Copper conductor

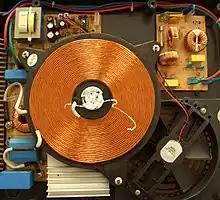
Multiple copper coils are used in an induction cooker

Copper will continue to be the predominant material in most electrical wire applications, especially where space considerations are important. The automotive industry for decades has considered the use of smaller-diameter wires in certain applications. Some manufacturers are beginning to use copper alloys such as copper-magnesium (CuMg), which has less conductivity but more strength than pure copper.